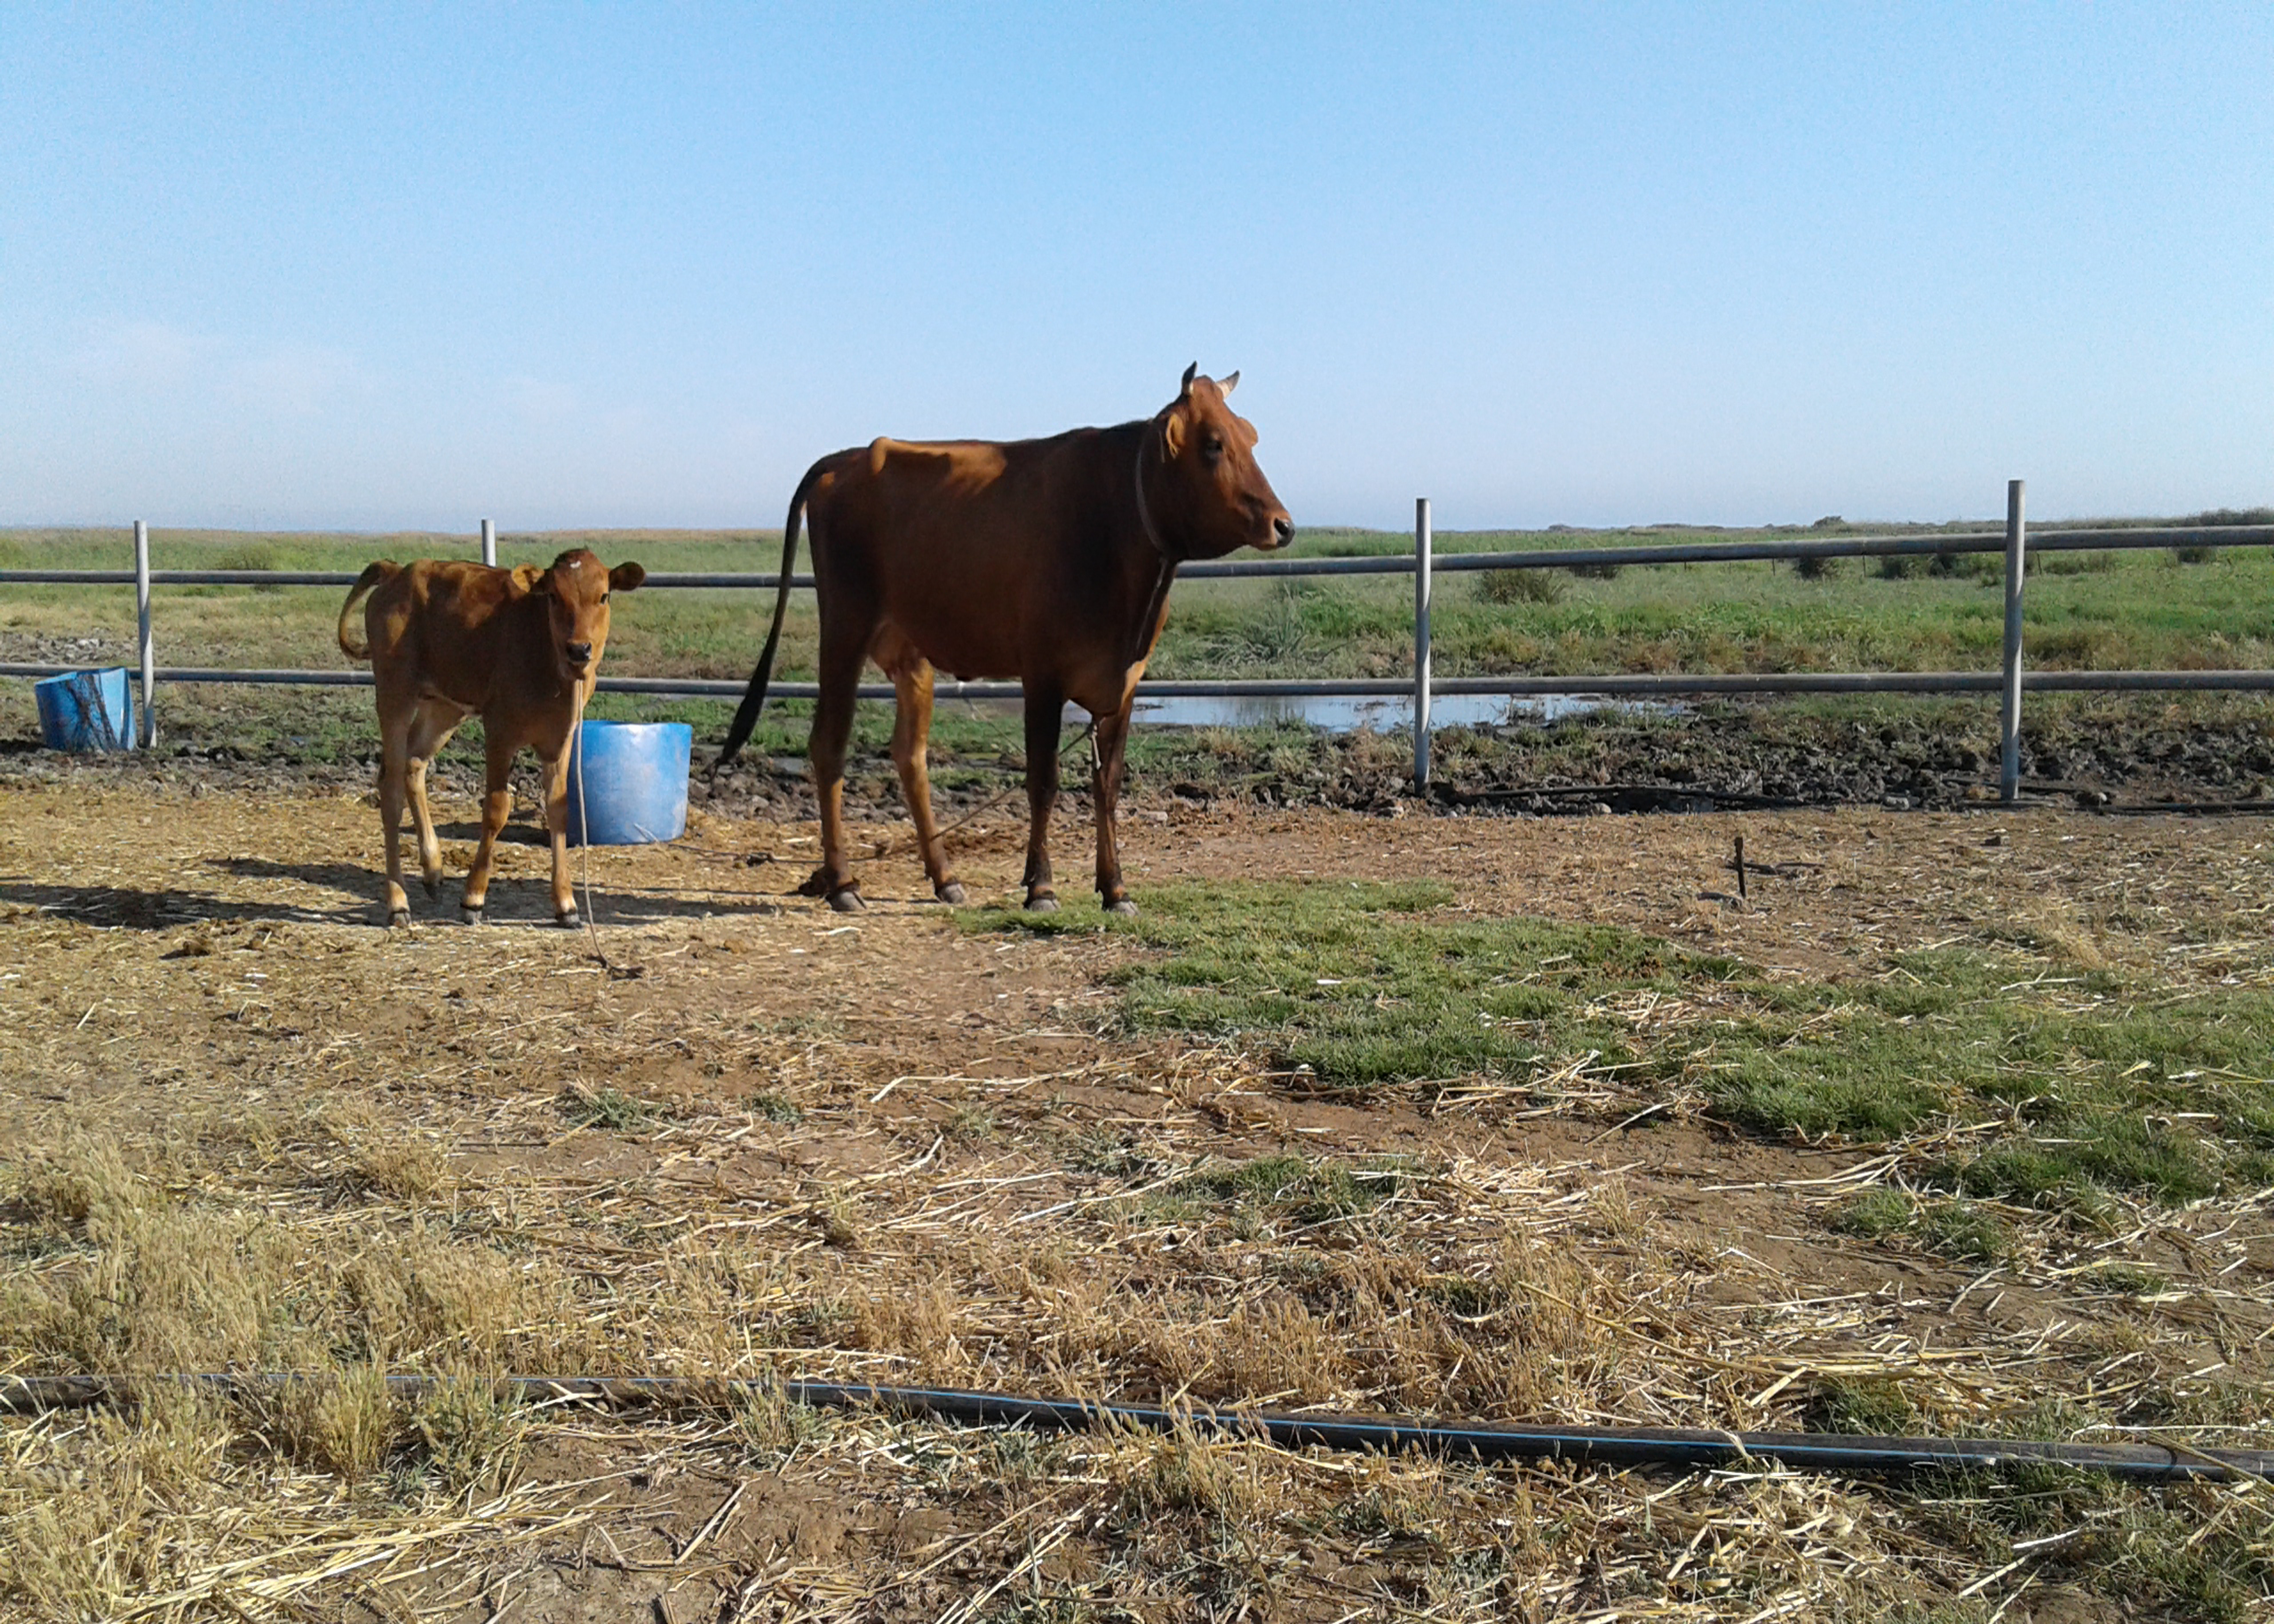
livestock, cows, sky, working animal, fence, grazing, natural landscape, dairy cow, grass, grassland, landscape, wire fencing, terrestrial animal, agriculture, meadow, pack animal, prairie, pasture, human leg, bovine, field, soil, ox, ranch, wildlife, steppe, herd, dairy, mare, stallion, barbed wire, plant, calf, hay, croft, farm, cow goat family, mustang horse, savanna